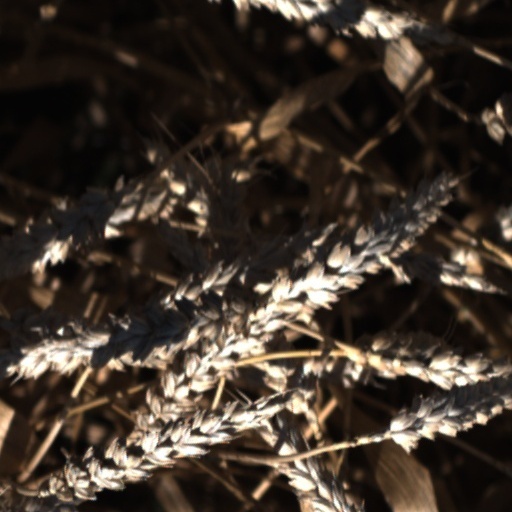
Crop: wheat